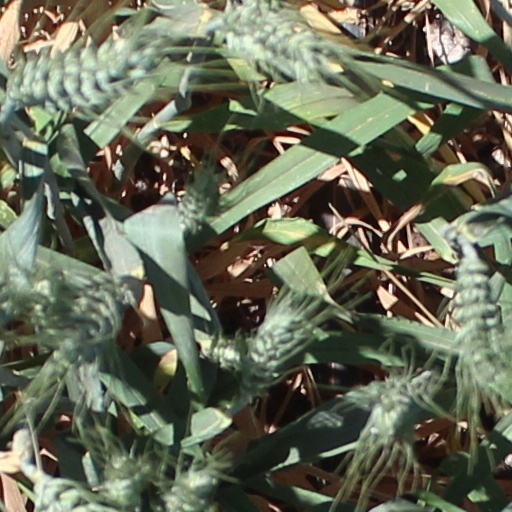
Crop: wheat